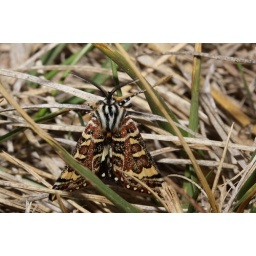
A moth in royal attire